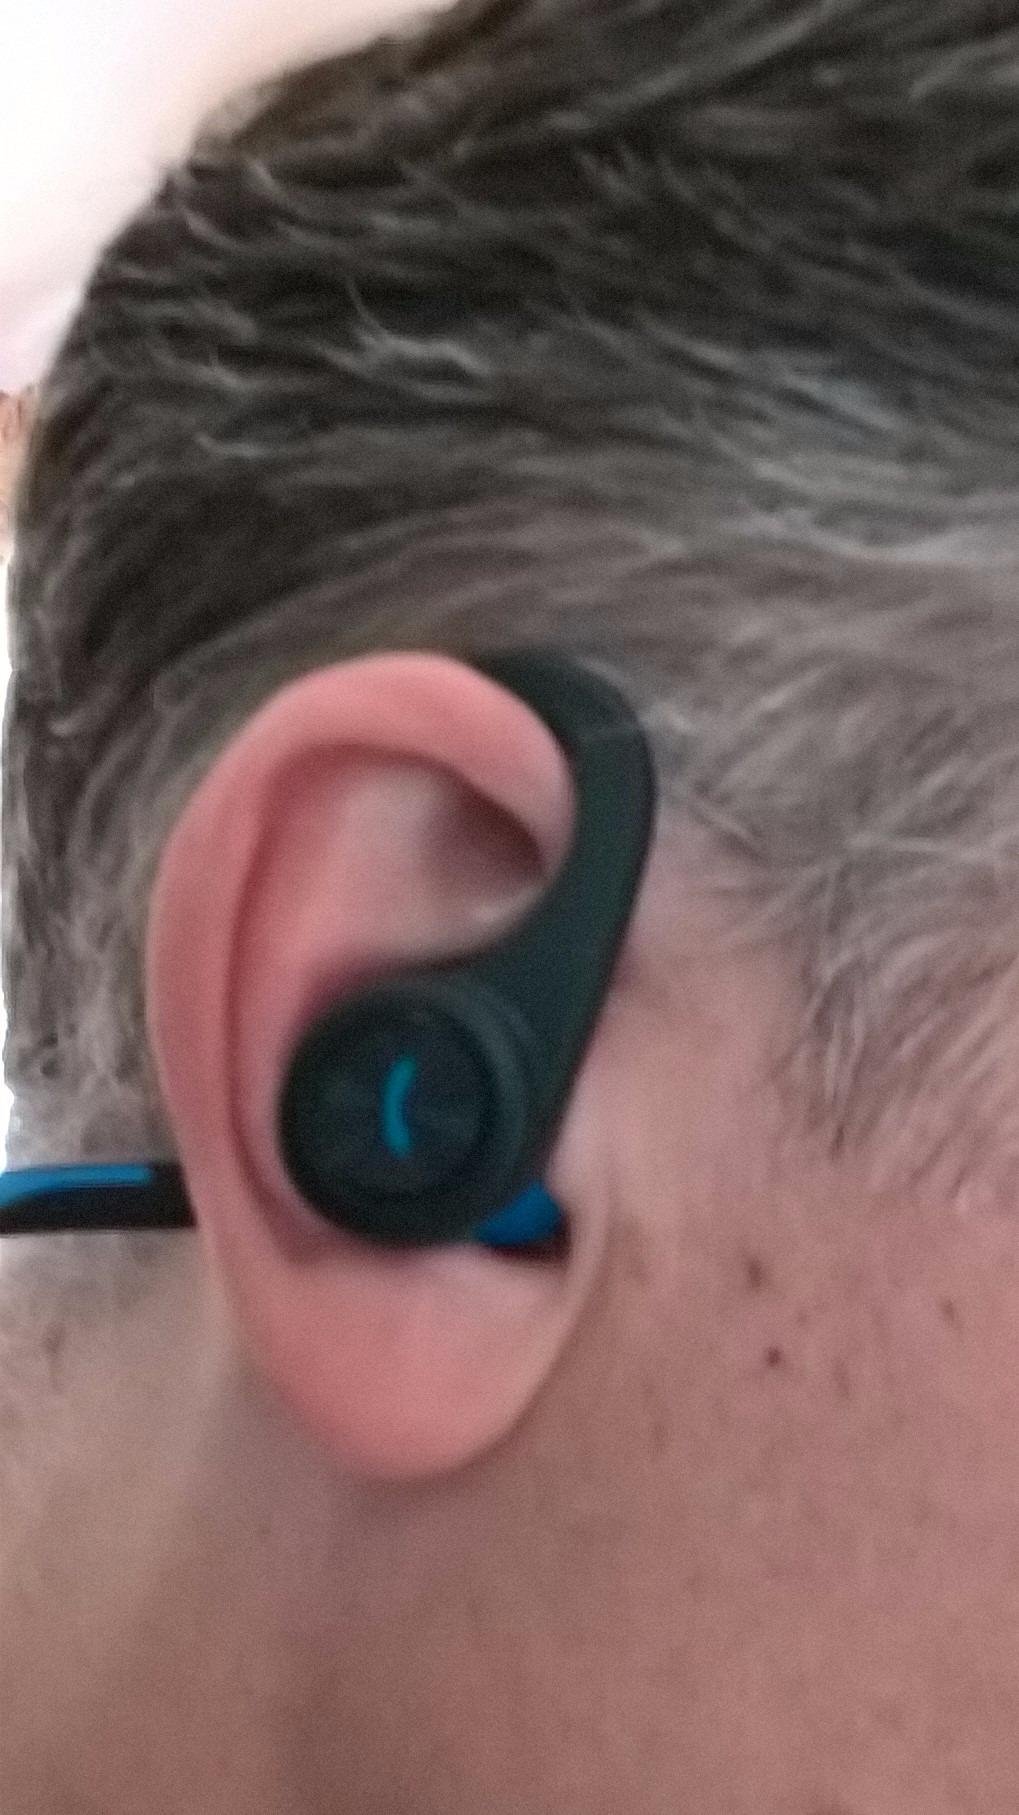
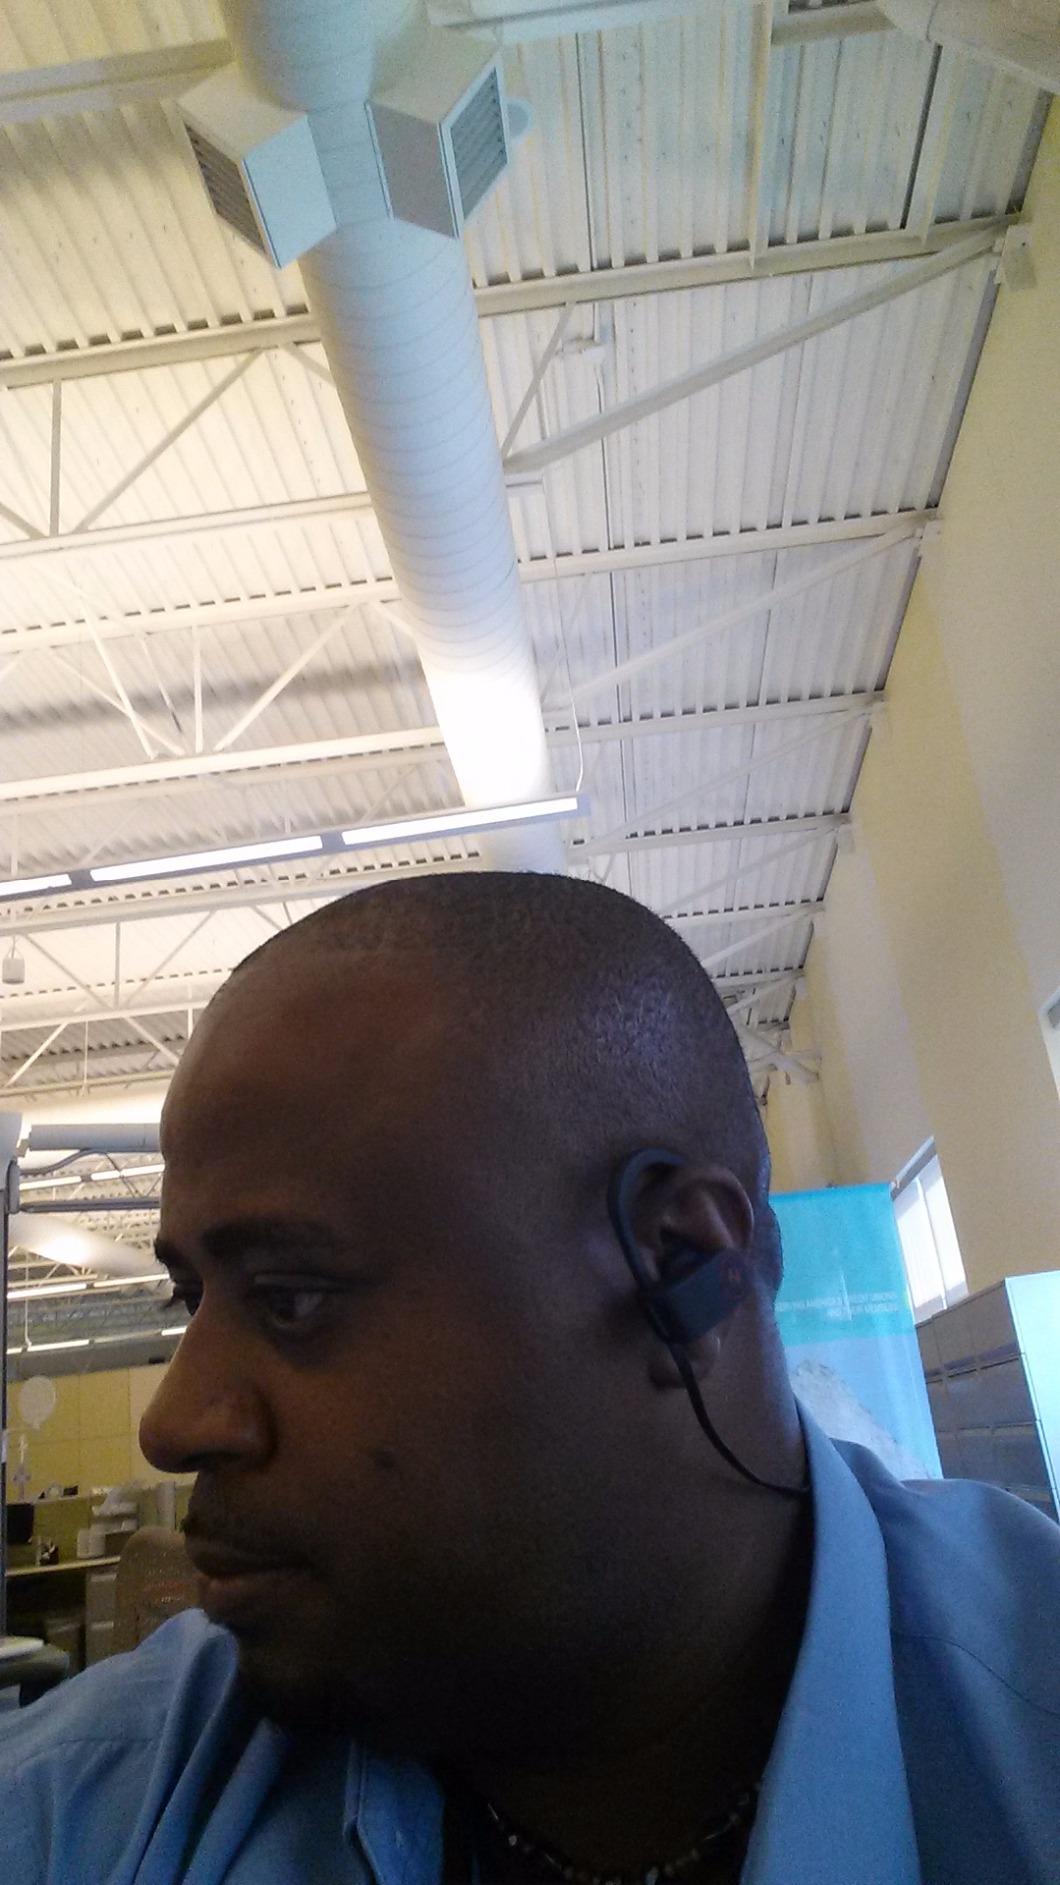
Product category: headphones
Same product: no